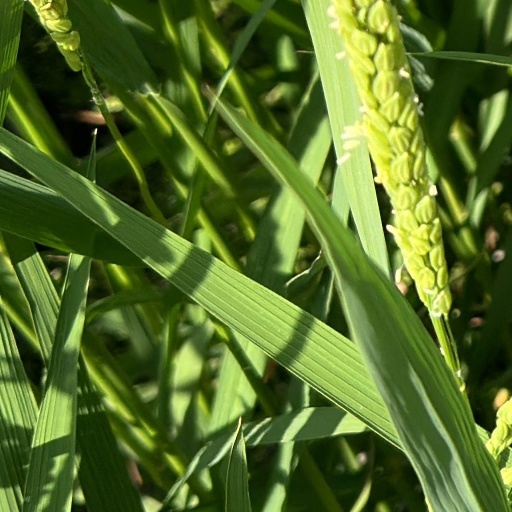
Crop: rice